Geology of the southern North Sea

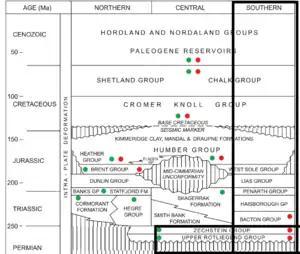
Main Formations

The sandstones of the Southern North Sea region form gas reservoirs. Deposition started in the early Permian, and near the end of the early Permian finer sediment was deposited in an environment of lacustrine and saline/sabkha.